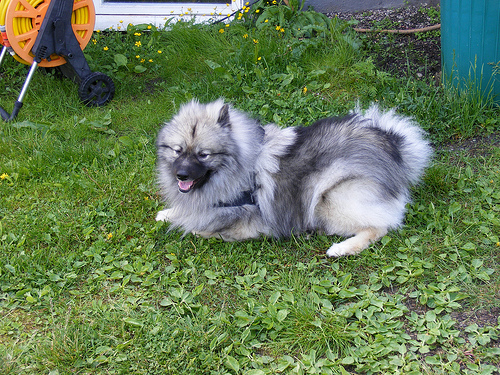
Animal: dog
Breed: keeshond